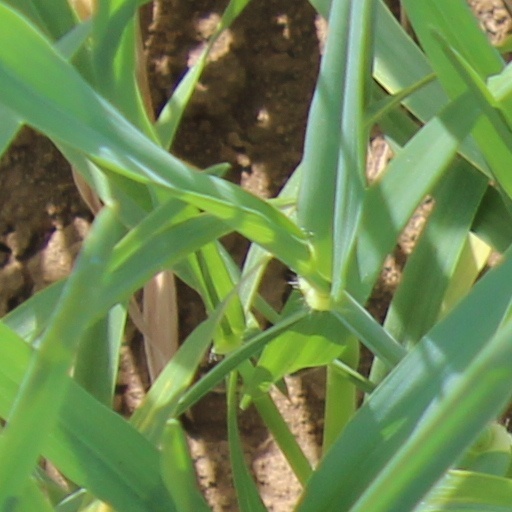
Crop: wheat